Alice Charlotte von Rothschild

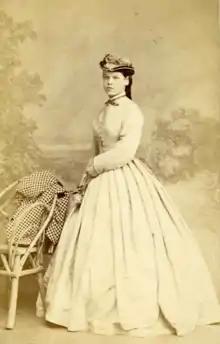

Alice Charlotte von Rothschild (17 February 1847 – 3 May 1922), otherwise referred to as 'Miss Alice', was a socialite and member of the Rothschild banking family of Austria. Born in Frankfurt, she was the eighth and youngest child of Anselm von Rothschild (1803–1874) and Charlotte Rothschild (1807–1859) and younger sister of the British politician, Baron Ferdinand de Rothschild. She was quite young when her family moved to Vienna, where her father took over the management of the family-owned S M von Rothschild bank.